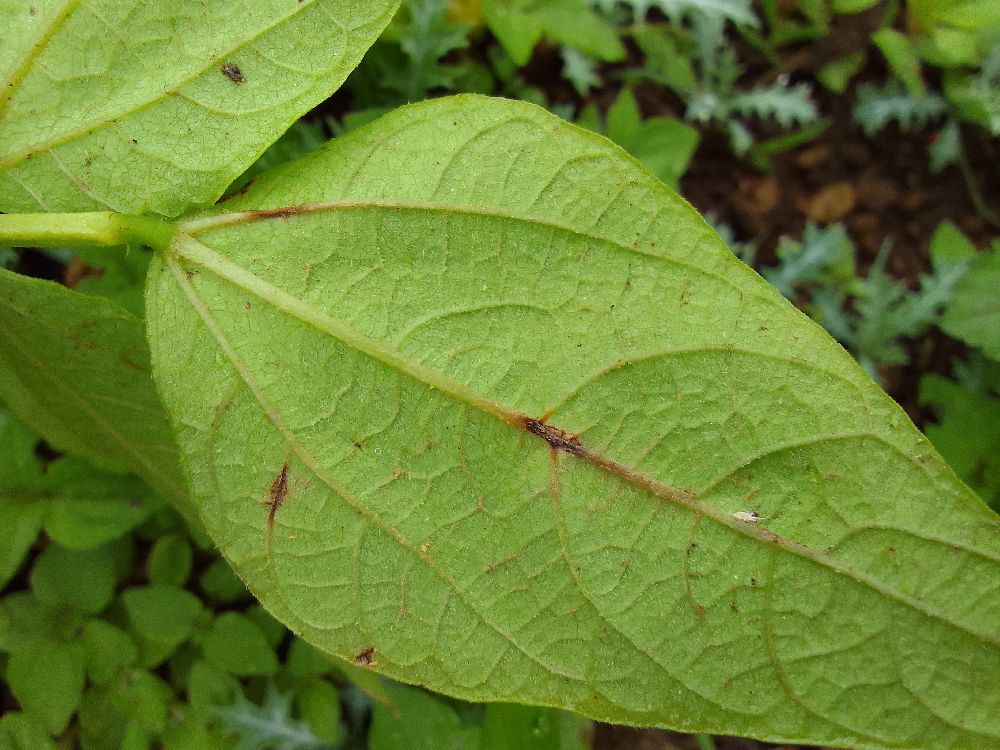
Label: anthracnose